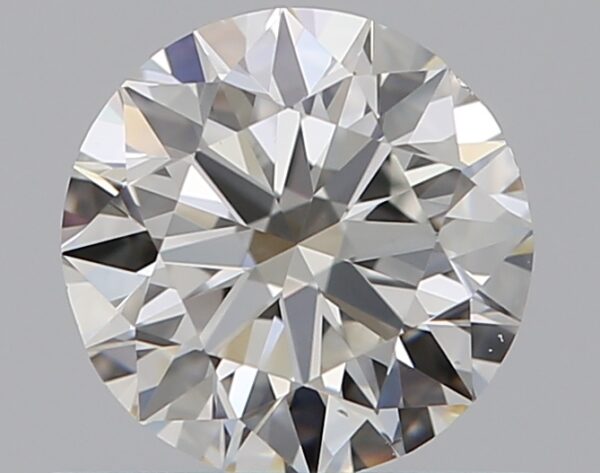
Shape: round
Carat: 0.7
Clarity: VS2
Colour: G
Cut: EX
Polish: EX
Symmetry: VG
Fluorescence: ST
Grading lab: GIA
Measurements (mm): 5.62 x 5.68 x 3.51